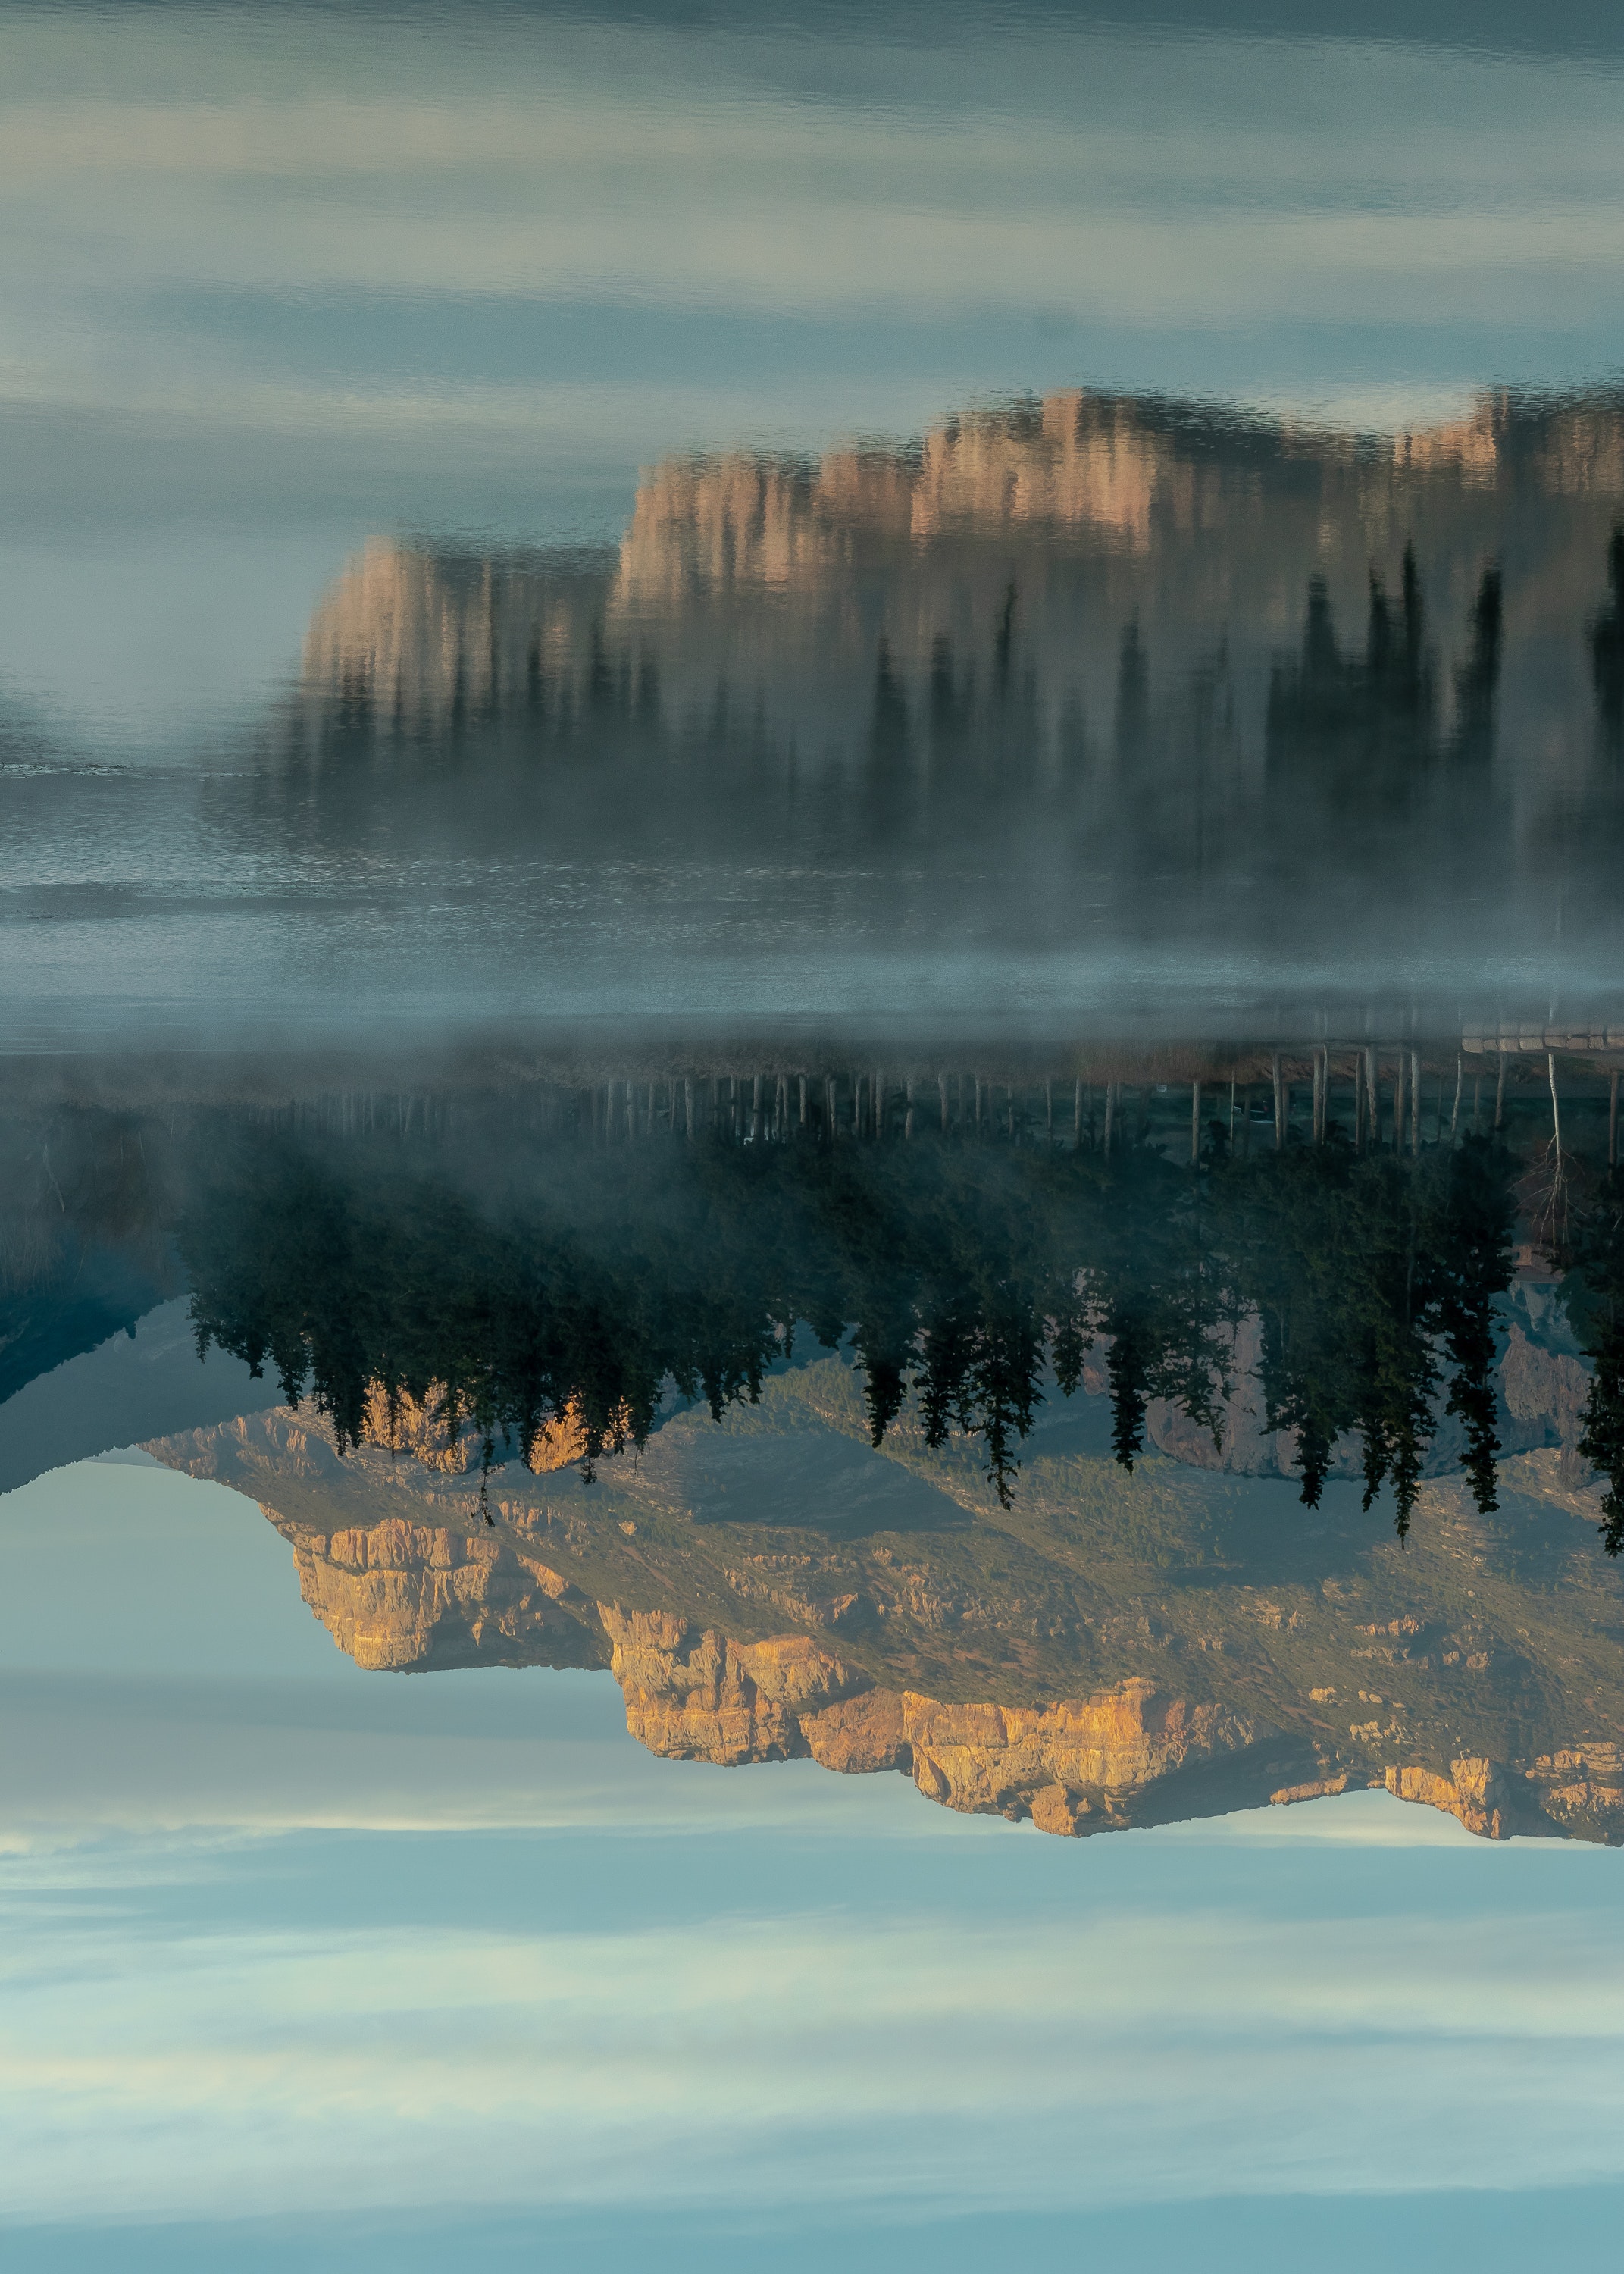
nature, sky, atmospheric phenomenon, natural landscape, reflection, water, morning, atmosphere, mist, fog, cloud, lake, sea, landscape, dawn, calm, ocean, evening, river, bank, freezing, winter, sunrise, painting, terrain, wave, coast